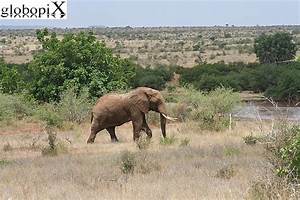
Label: elefante